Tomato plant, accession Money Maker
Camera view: bottom (45 deg); turntable rotation: 210 degrees
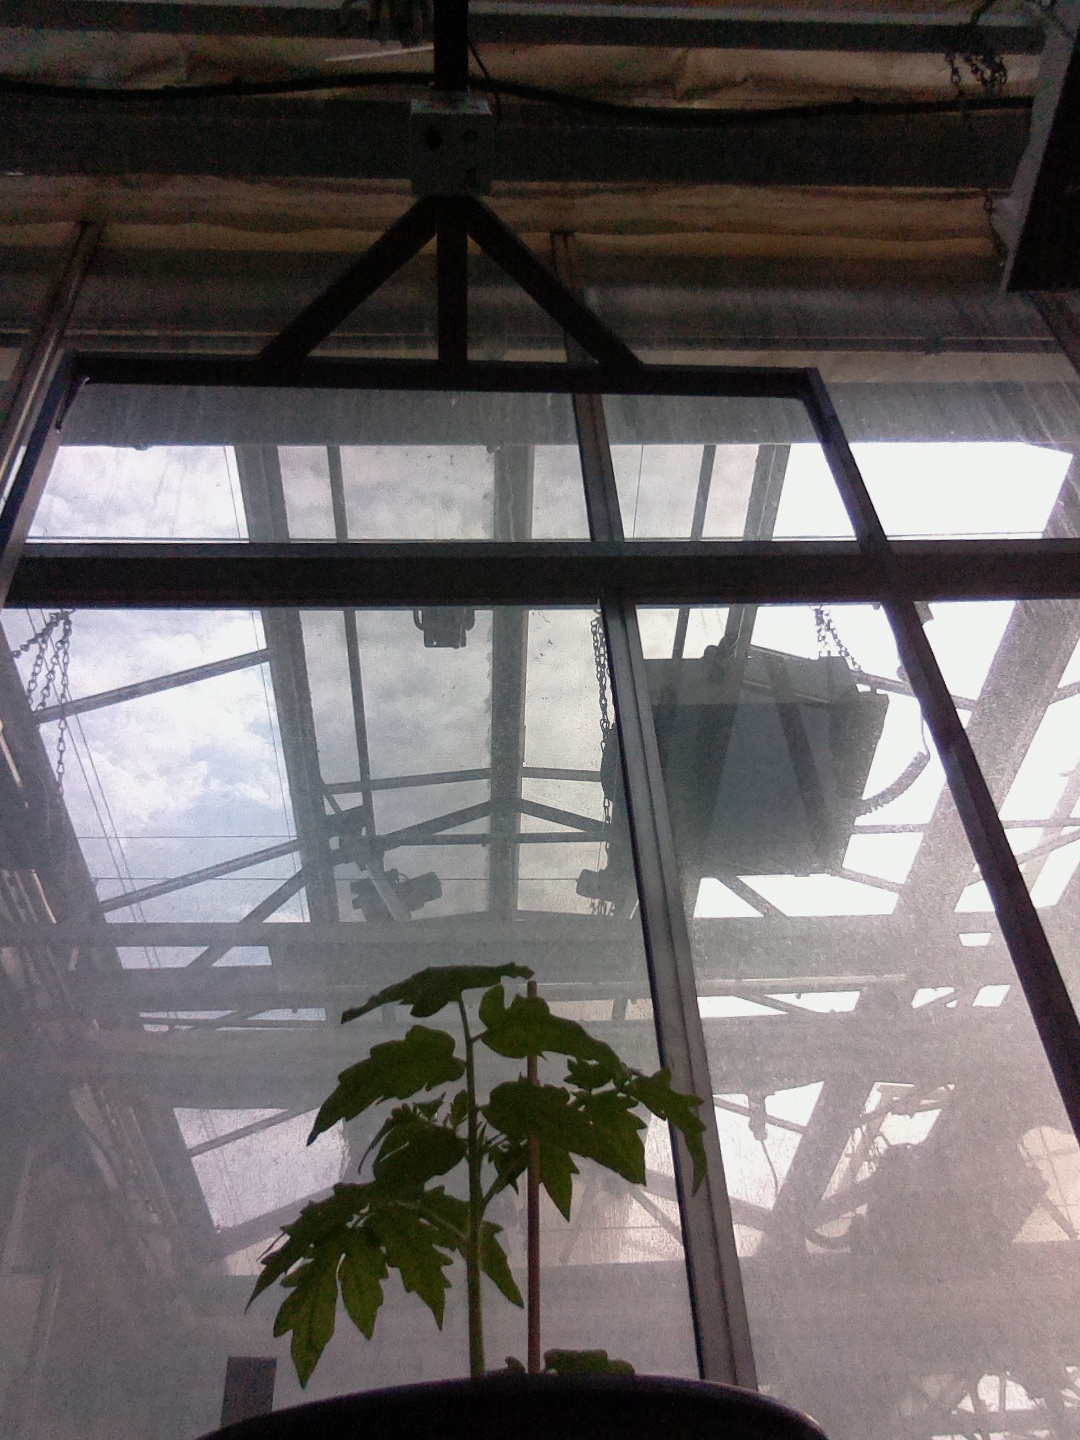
BBCH growth stage 13: 6 of true leaves visible